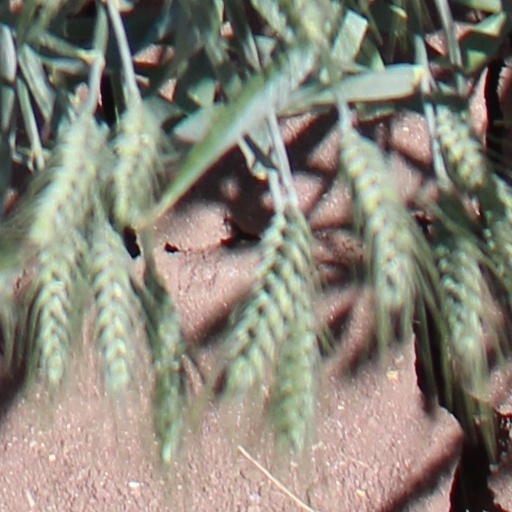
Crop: wheat